Center for Middle Eastern Studies at Lund University

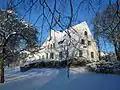

CMES has four general research directions, which are funded by the Swedish Research Council under the 'umbrella' project "The Middle East in the Contemporary World". A number of projects exist within the four major research domains.